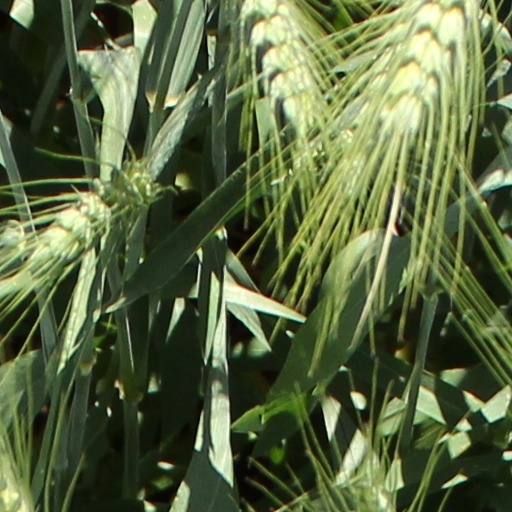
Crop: wheat